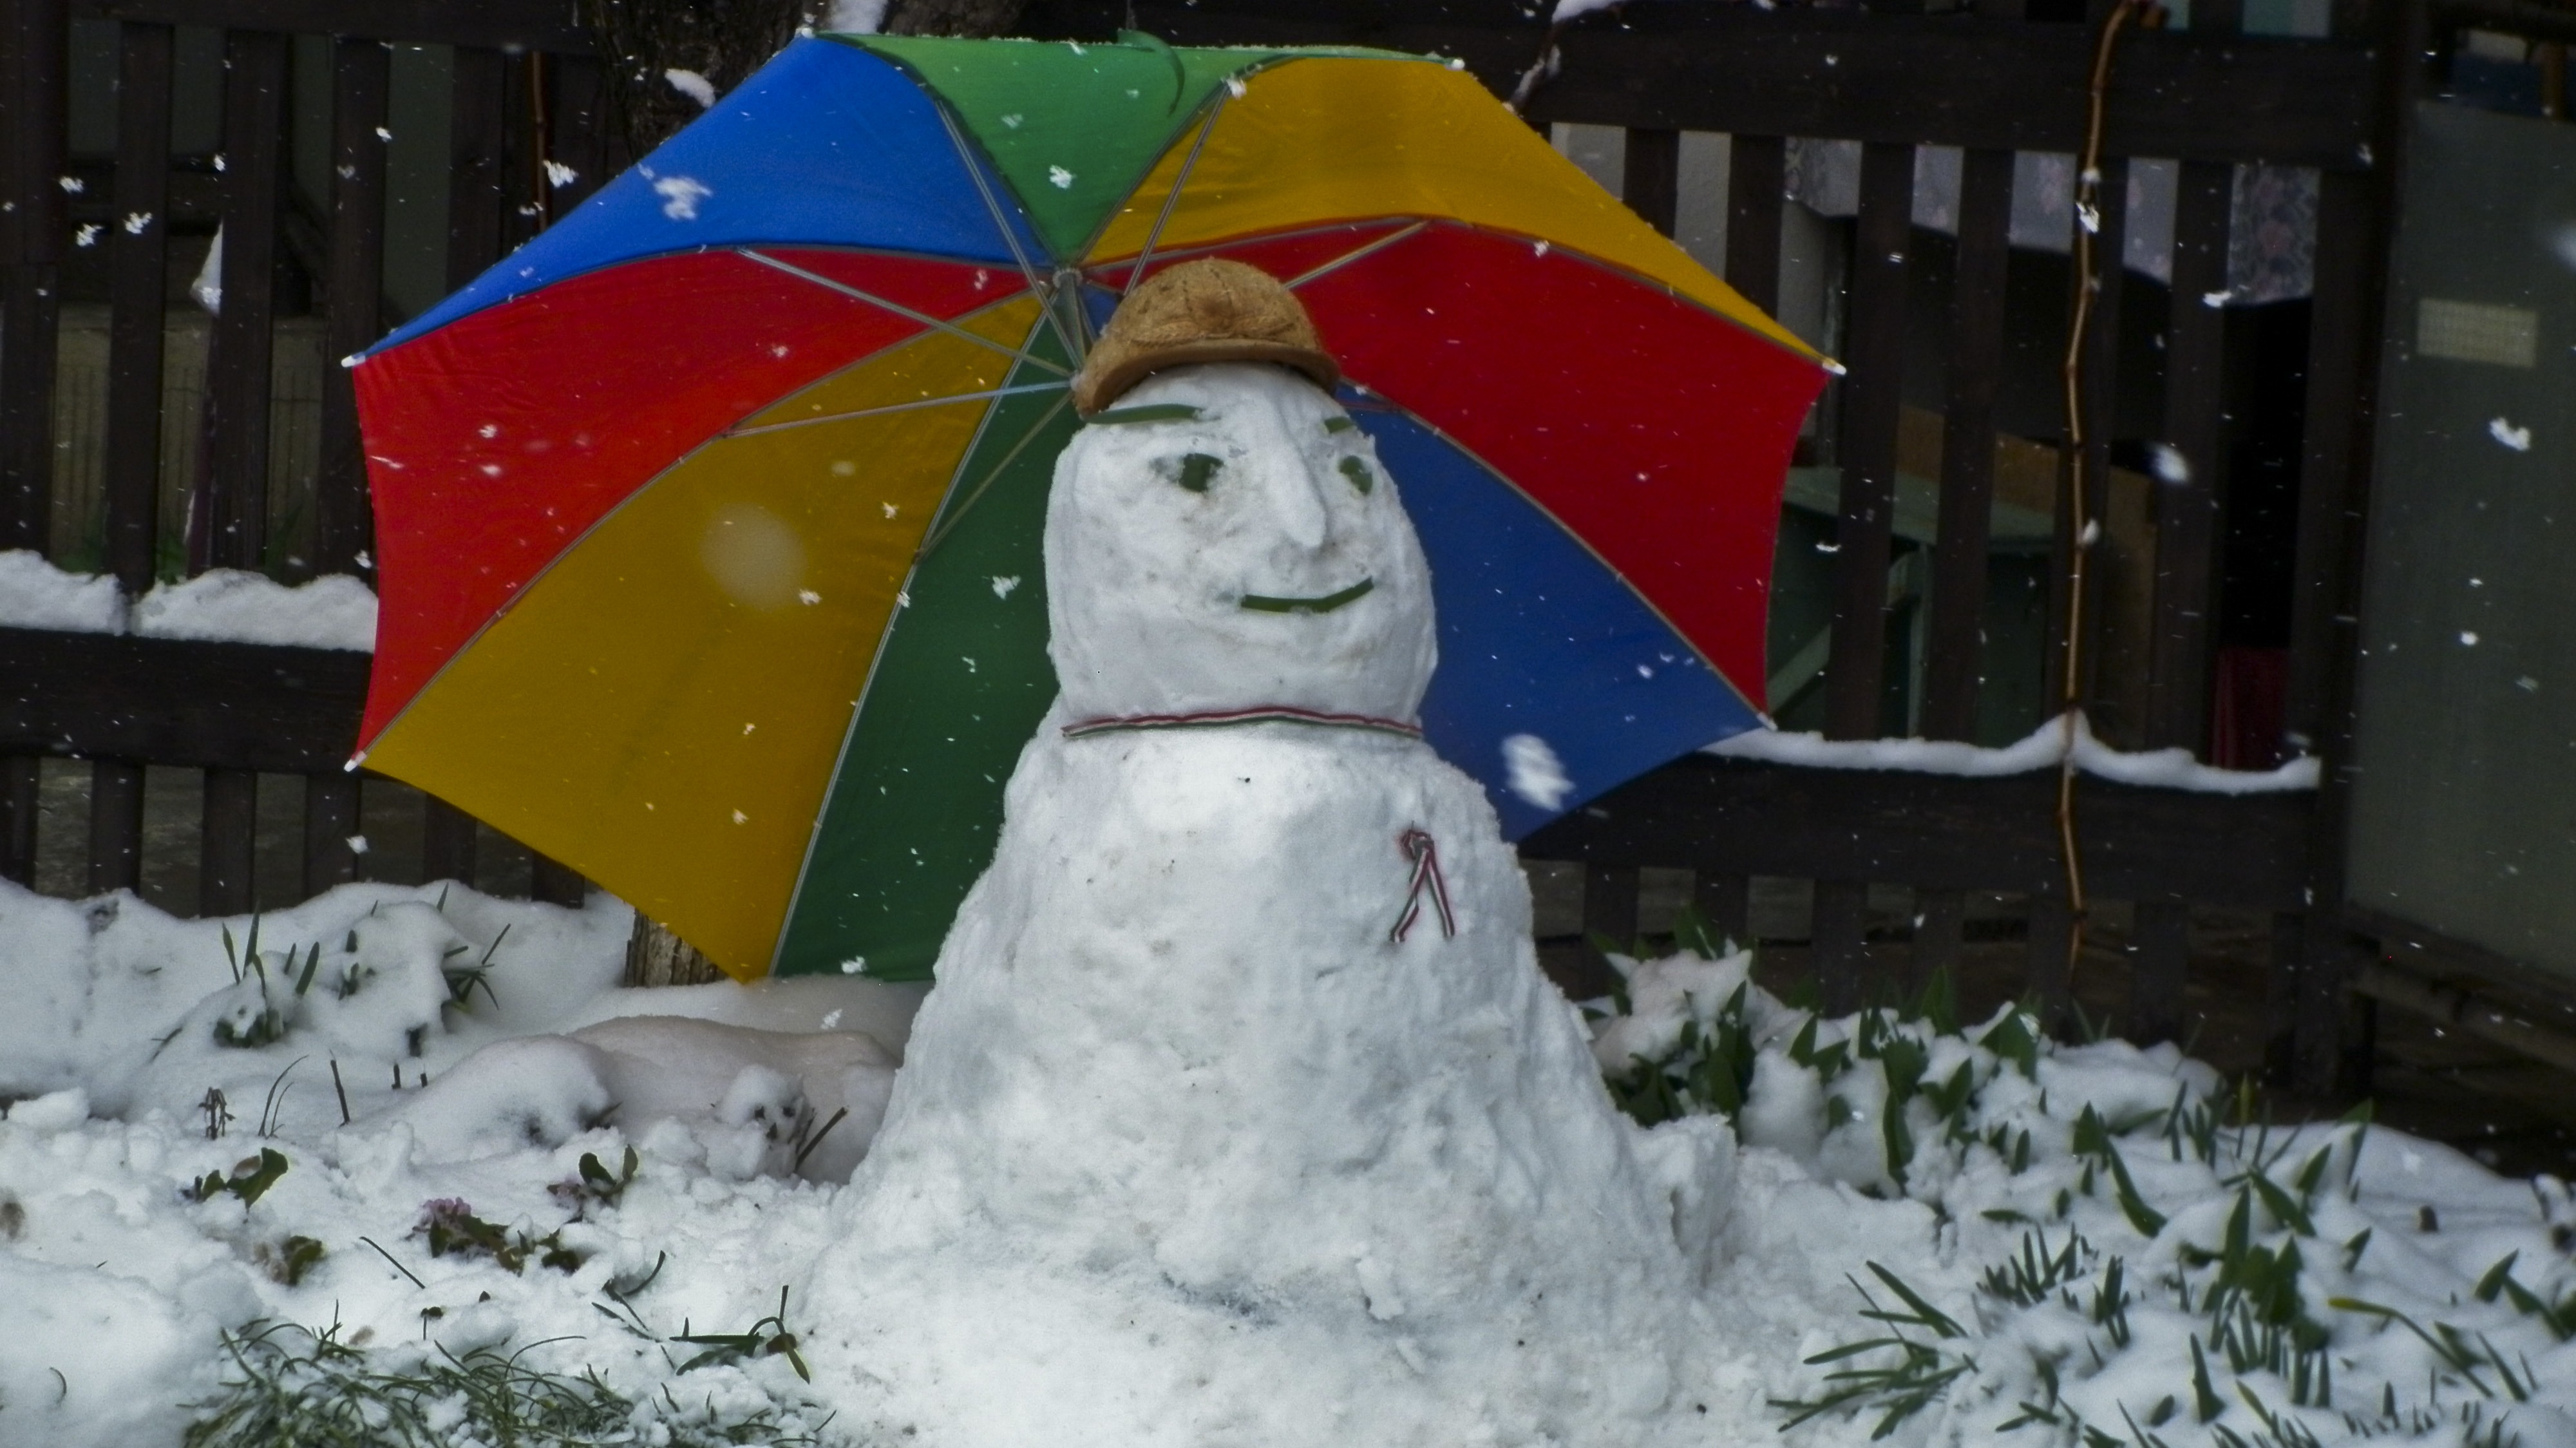
snow, winter, weather, christmas, season, snowman, march, parasol, freezing